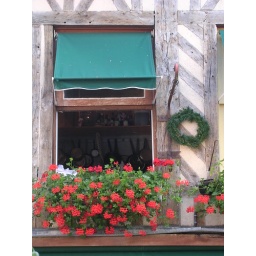
Le homme du bois, Honfleur France. The restaurant kitchen across from my window in the old town of Honfleur.